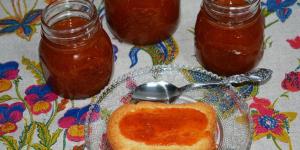
mermelada de pomelo rosa